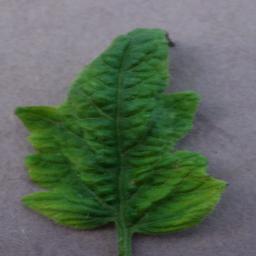
Label: Tomato___Tomato_Yellow_Leaf_Curl_Virus